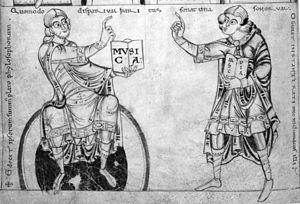
Nicomaque de Gérase, en grec Νικόμαχος ὁ Γερασηνός, né à Gérase, vécut en 150 est un mathématicien et philosophe néo-pythagoricien. Il est mort en 196 selon le philosophe John M. Dillon - ou en 142.